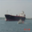
Label: ship